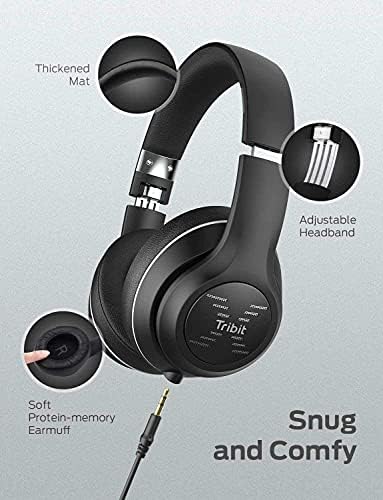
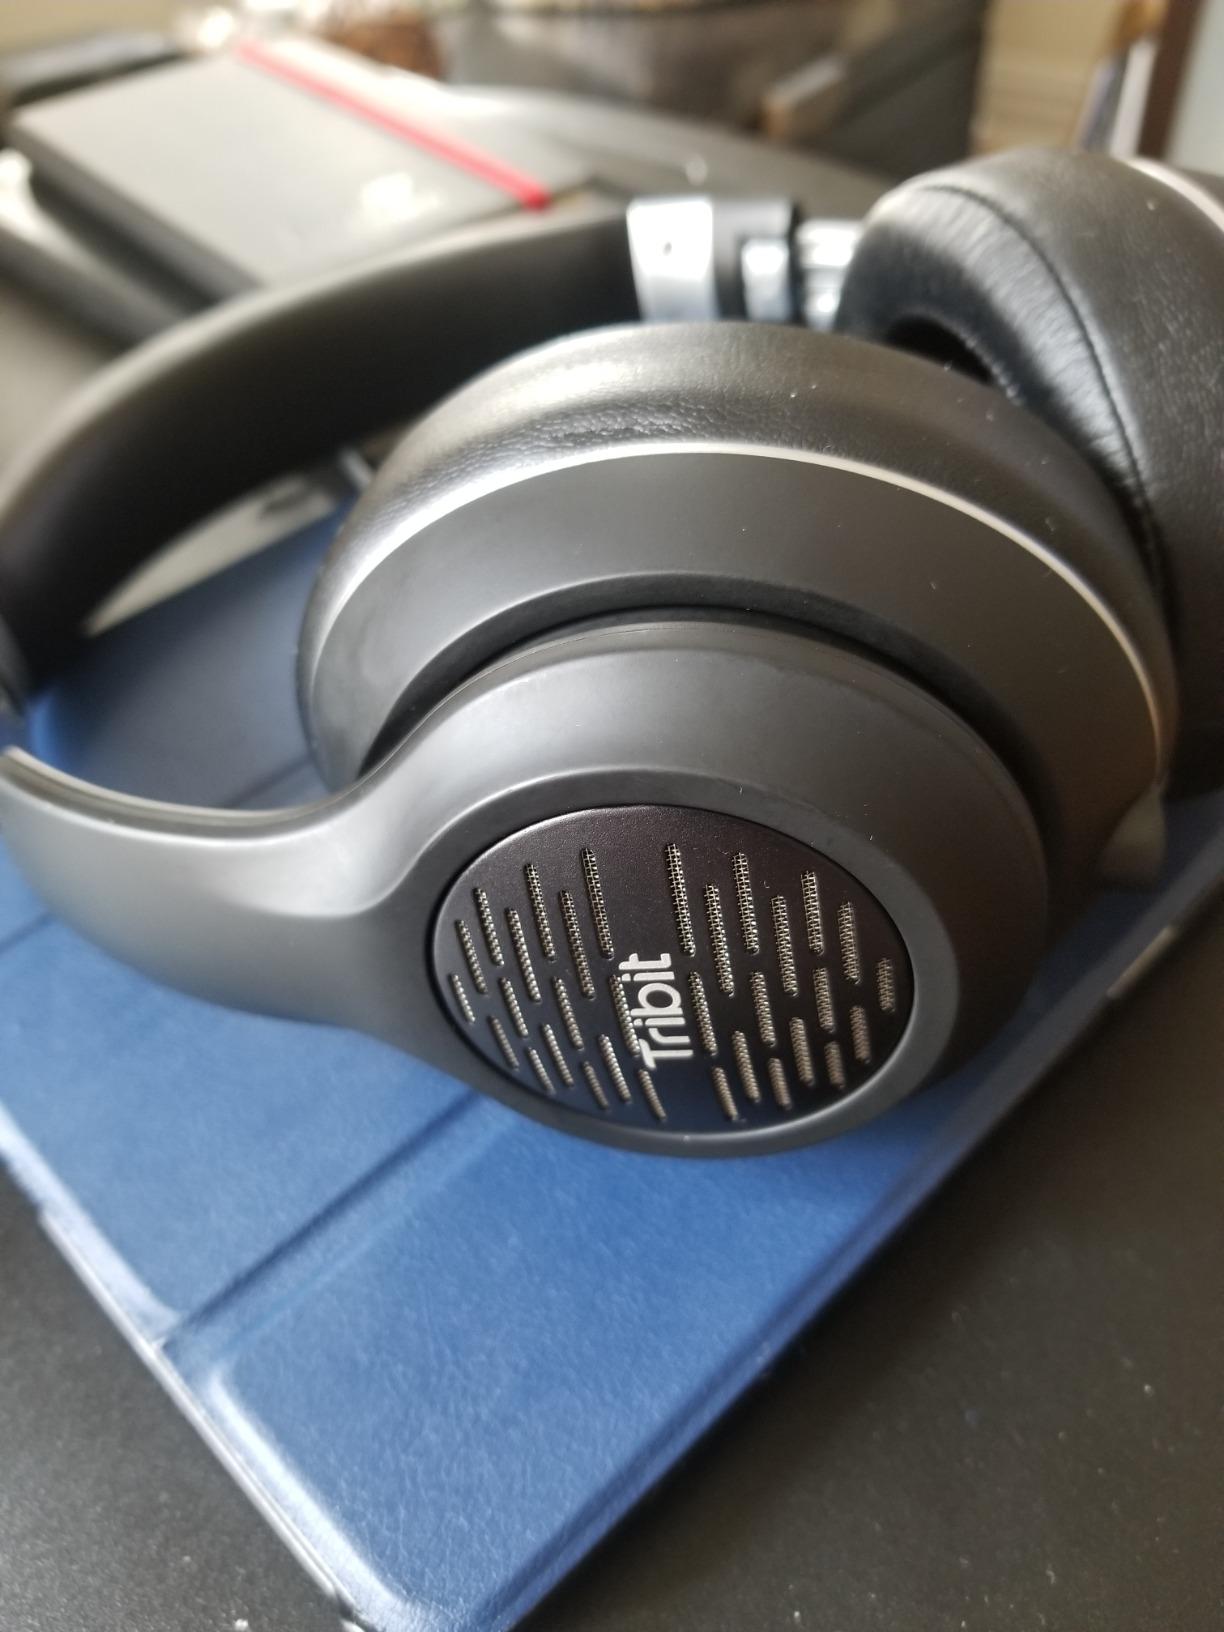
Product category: headphones
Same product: yes